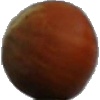
Label: Nut Forest 1